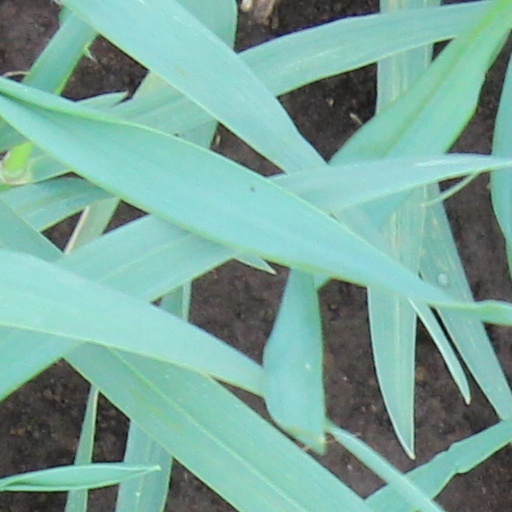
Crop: wheat